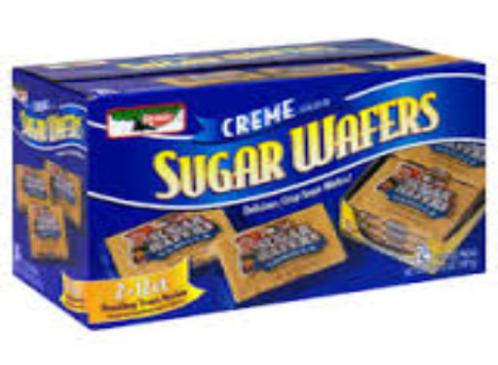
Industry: Food